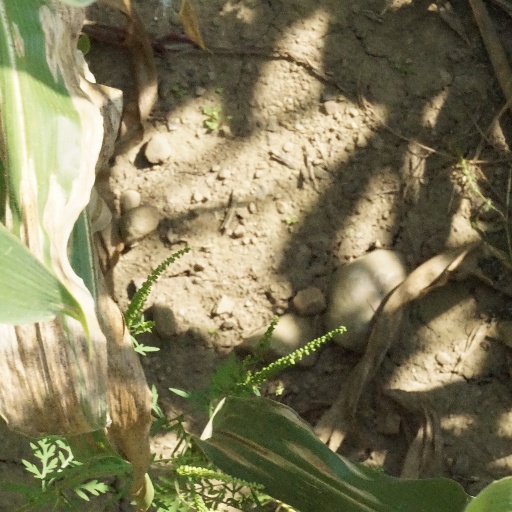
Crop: maize; corn